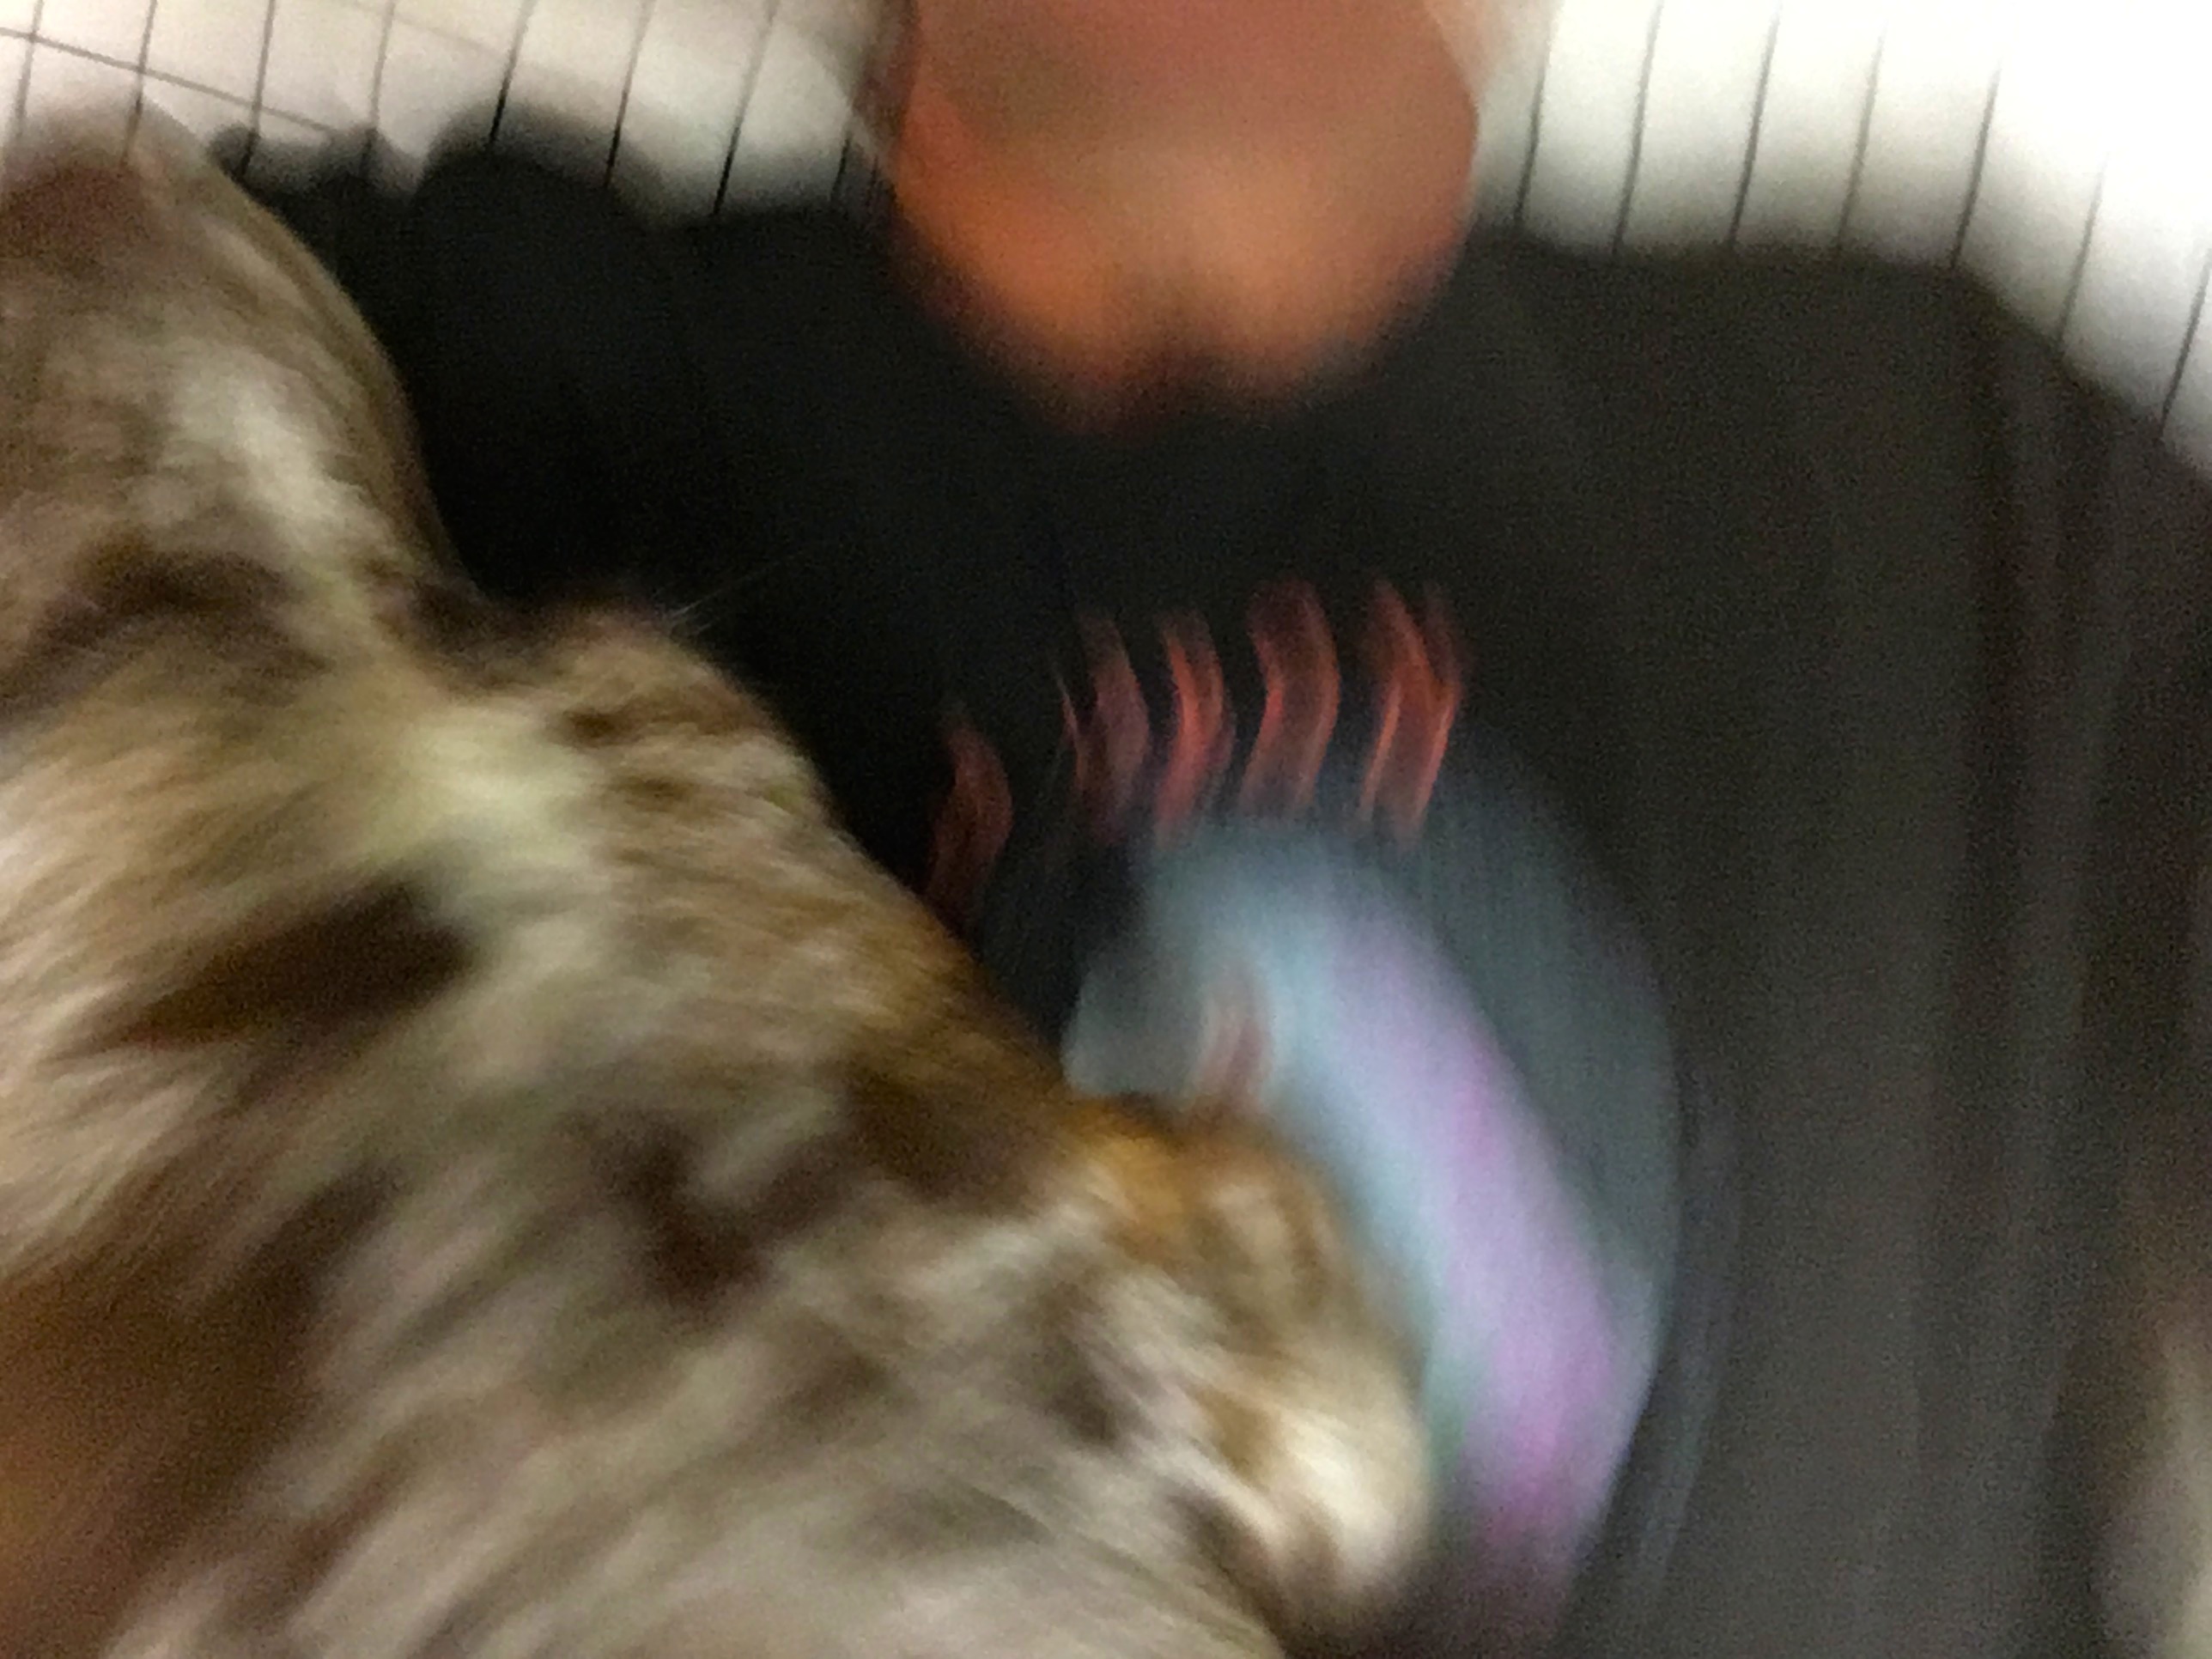
kitten, cat, mammal, ear, nose, eye, skin, vertebrate, organ, dog like mammal, small to medium sized cats, cat like mammal